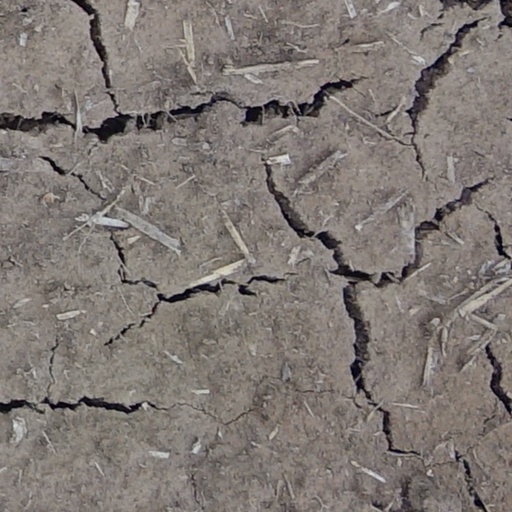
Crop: wheat